Law Society of Ireland

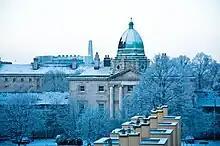
Law Society building after a snowstorm. November 2010

The Law Society was incorporated by royal charter obtained from Queen Victoria on 5 April 1852 under the name of "the Incorporated Society of Attorneys and Solicitors of Ireland". The charter referred to founding "an institution for facilitating the acquisition of legal knowledge", and for the better and more convenient discharging of professional duties of attorneys and solicitors.